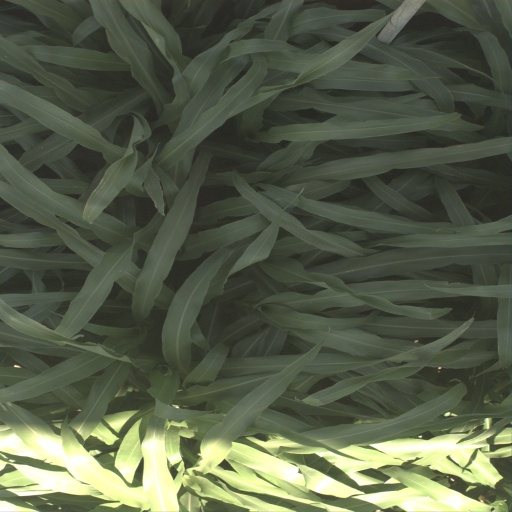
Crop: sorghum